Connexin Live Arena

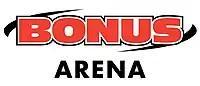
Logo used from 2018 to 2023

The venue was built on a brownfield site, between the Humber Estuary and Hull City Centre. Local steel, manufactured in Scunthorpe, was used on the project.